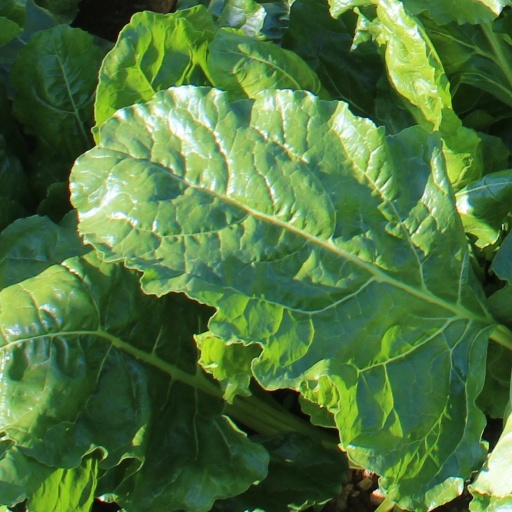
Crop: sugar beet